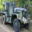
Label: truck